USS Princeton (1843)

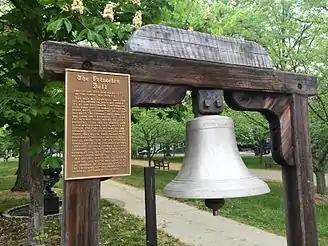
USS "Princeton" Bell at Stockton Street and Bayard Lane in Princeton, New Jersey

"Princeton" was employed with the Home Squadron from 1845 to 1847. She later served in the Mediterranean from August 17, 1847, to June 24, 1849. Upon her return from Europe, she was surveyed and found to require $68,000 ($ in present-day terms) to replace decaying timber and make other repairs. The price was deemed unacceptable, and a second survey was ordered. She was broken up at the Boston Navy Yard that October and November.